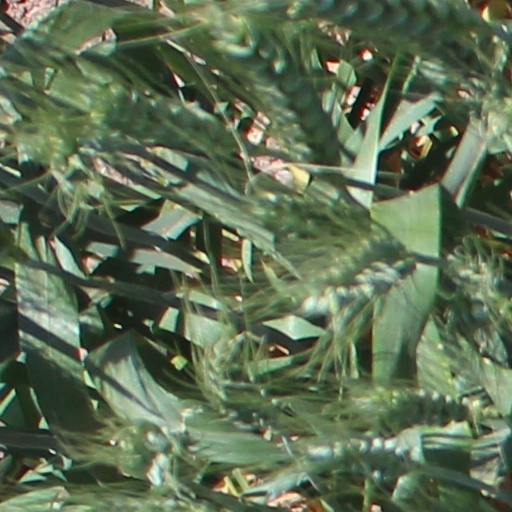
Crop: wheat